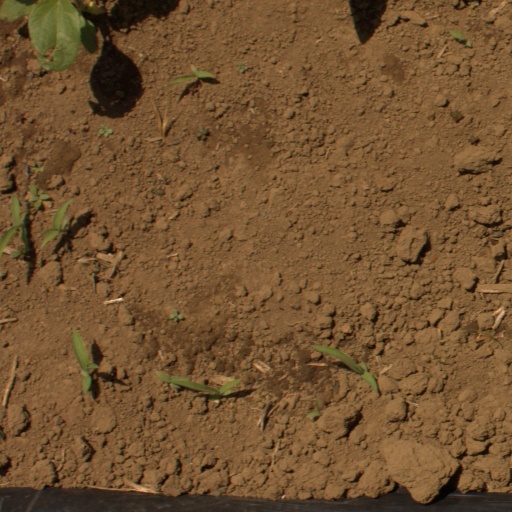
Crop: Jerusalem artichoke